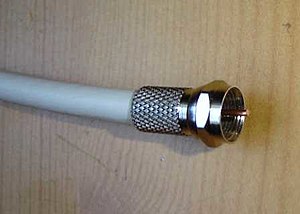
Kabel-tv
Et koaksialkabel, der anvendes til at fære tv-signalet til brugeren
Kabel-tv er modtagelse af offentligt fjernsyn og/eller betalings-tv formidlet via kabelnet. Fjernsynskanalerne kan være formidlet via analog tv og/eller digitalt-tv.